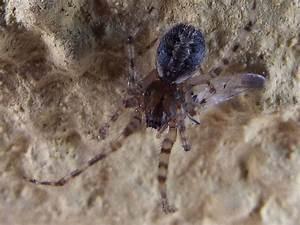
spider